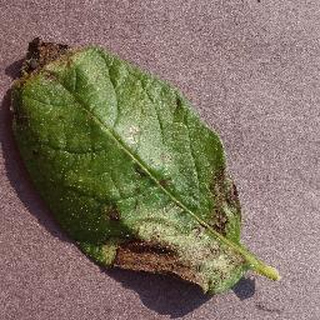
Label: potato_late_blight